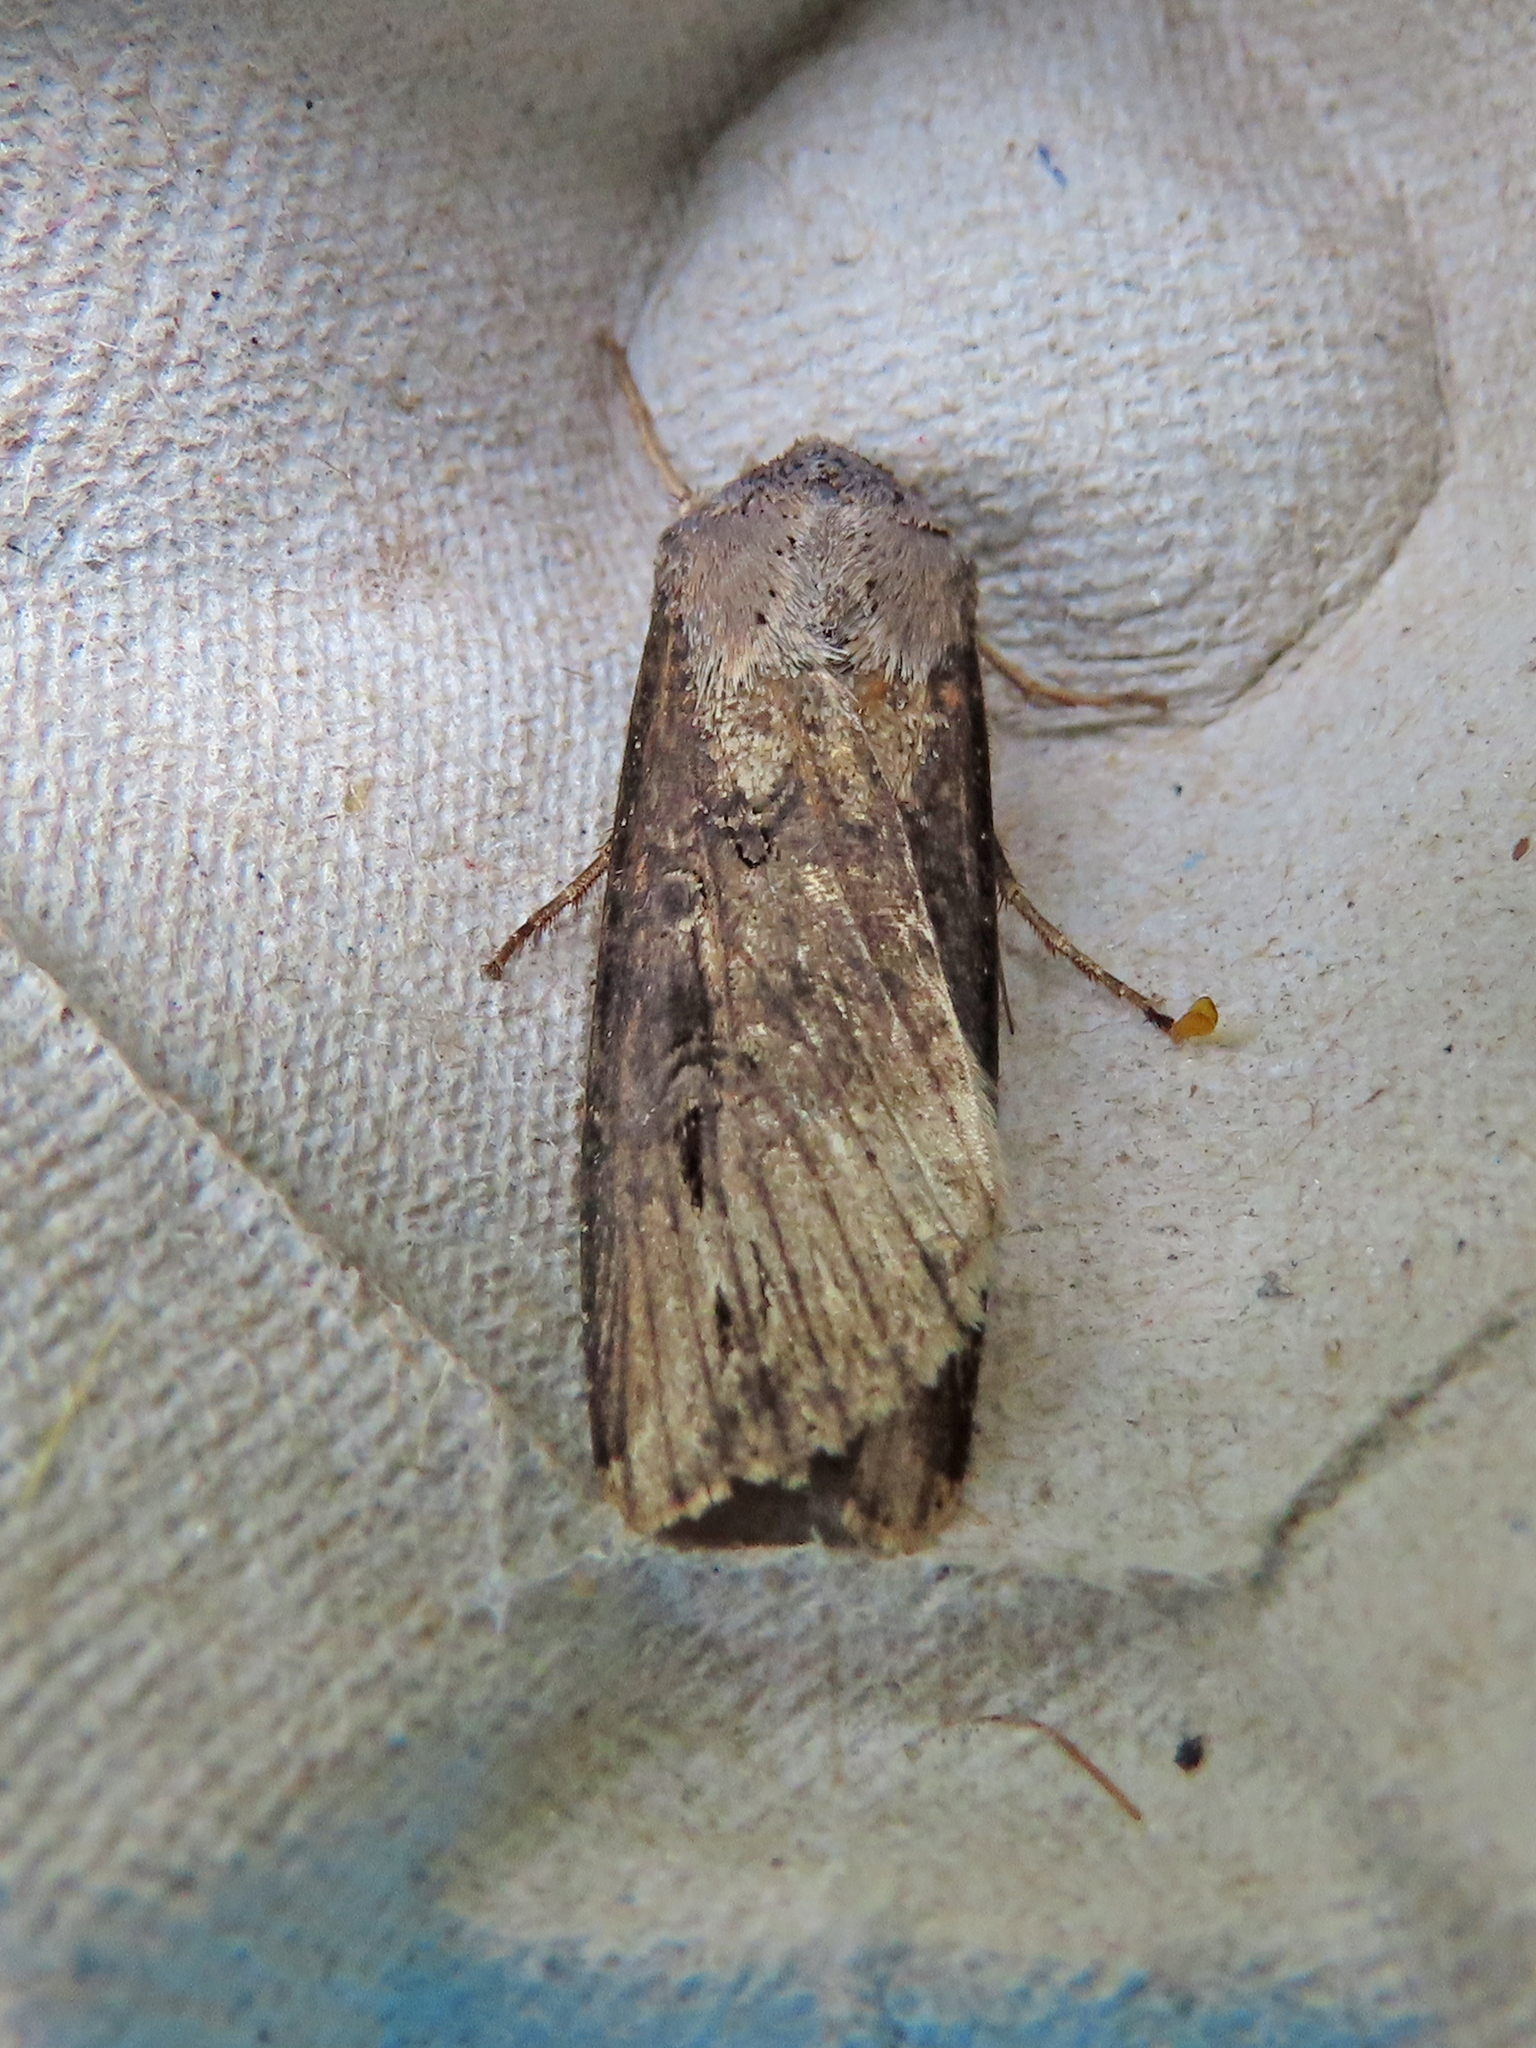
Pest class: cutworms